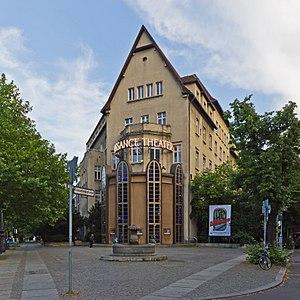
Le Renaissance-Theater est un théâtre situé dans le quartier Charlottenbourg de Berlin. Inauguré en 1922, il est un des derniers théâtre d'Europe de style Art déco placé sous la protection du patrimoine culturel.